Pauline Sperry

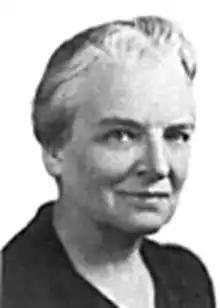
Pauline Sperry

Born in Peabody, Massachusetts, Sperry was the daughter of two schoolteachers; her father, William Gardner Sperry, was also a Congregational minister and later became president of Olivet College. Perry began her own undergraduate studies at Olivet College, but then moved to Smith College. She graduated from Smith in 1906 at age 21 and was elected to Phi Beta Kappa. After teaching at a private school, she returned to Smith in 1907 to do graduate work in mathematics and music, and earned a master's degree in music in 1908. She continued on as a teacher at Smith until 1912, remaining affiliated with Smith as a traveling fellow into 1913.